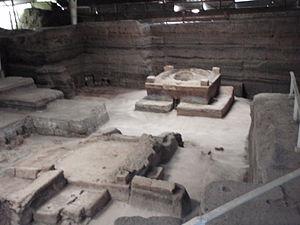
Joya de Cerén est un site archéologique à 25 km de San Salvador, aux environs de San Juan de Opico et de Las Flores, département de La Libertad, au centre-ouest du Salvador.